Project Nike

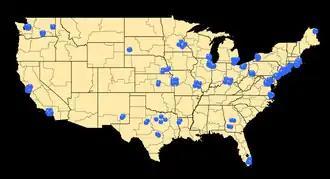
Locations of US Army Nike Missile Sites in the Contiguous United States

Development continued, producing "Improved" Nike Hercules and then Nike Zeus A and B. The Zeus was aimed at intercontinental ballistic missiles (ICBMs).